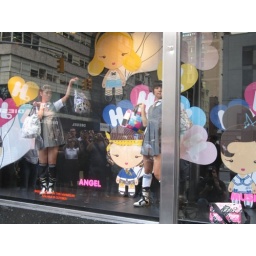
Check out Gwen Stefani's Harajuku girls performing in the window of Bloomingdale's on 59th street in NYC!